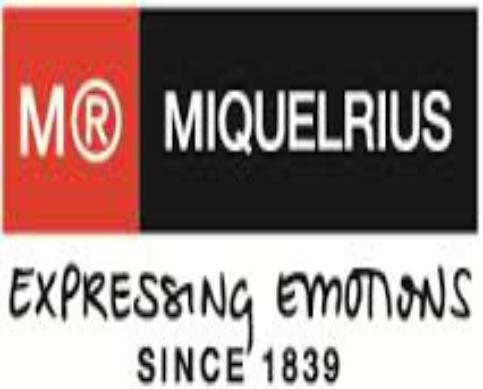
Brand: miquelrius-1
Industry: Necessities